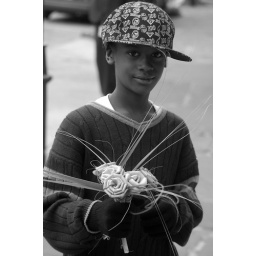
DSC_0045 taquain flower boy in charleston, sc Mary's birthday 3.2008